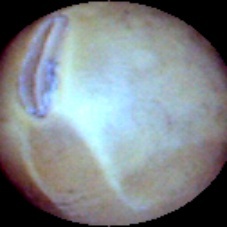
Label: Intact